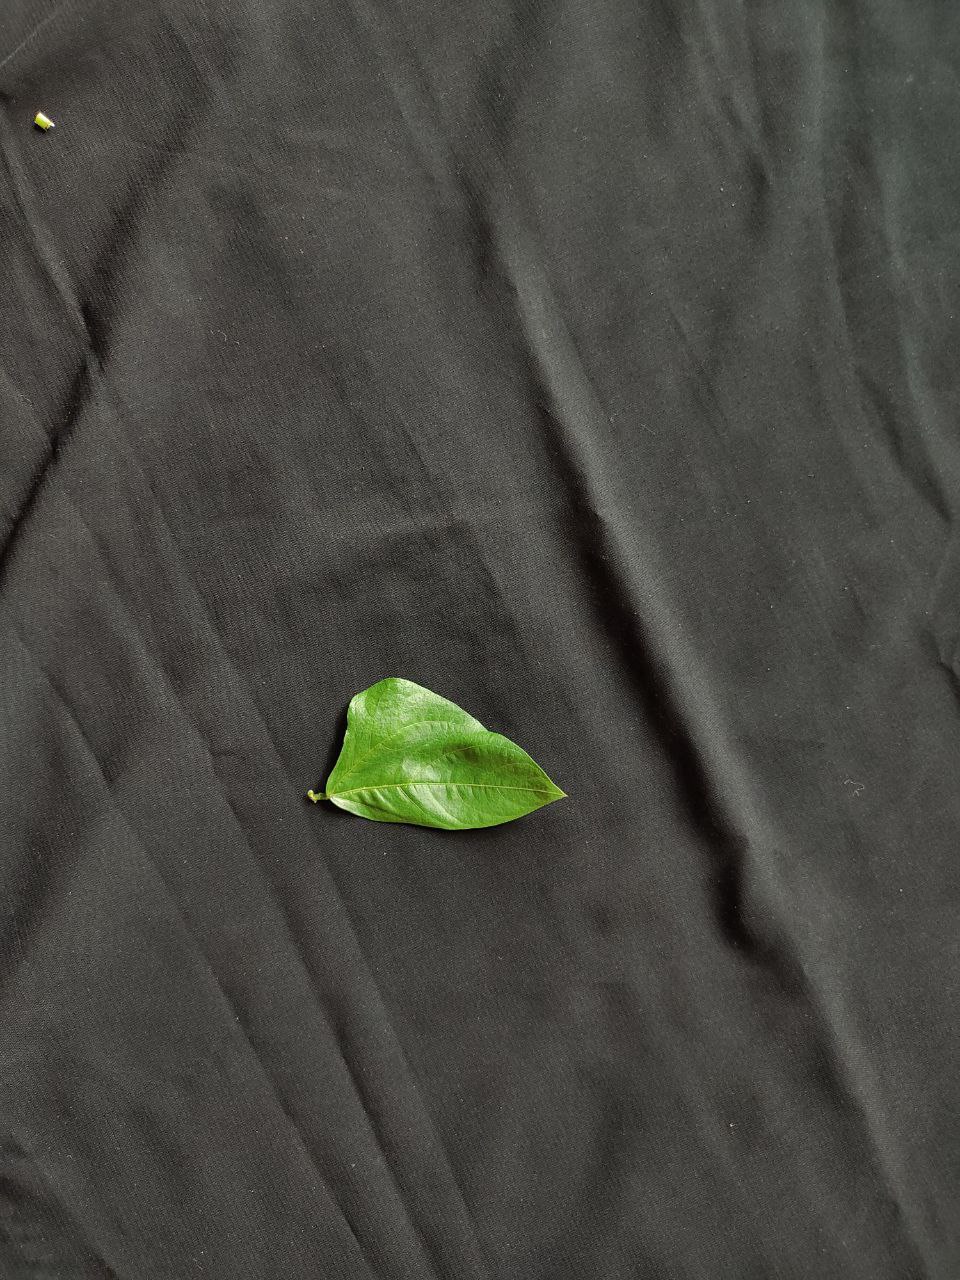
Crop: cowpea
Leaf condition: Fresh Leaf